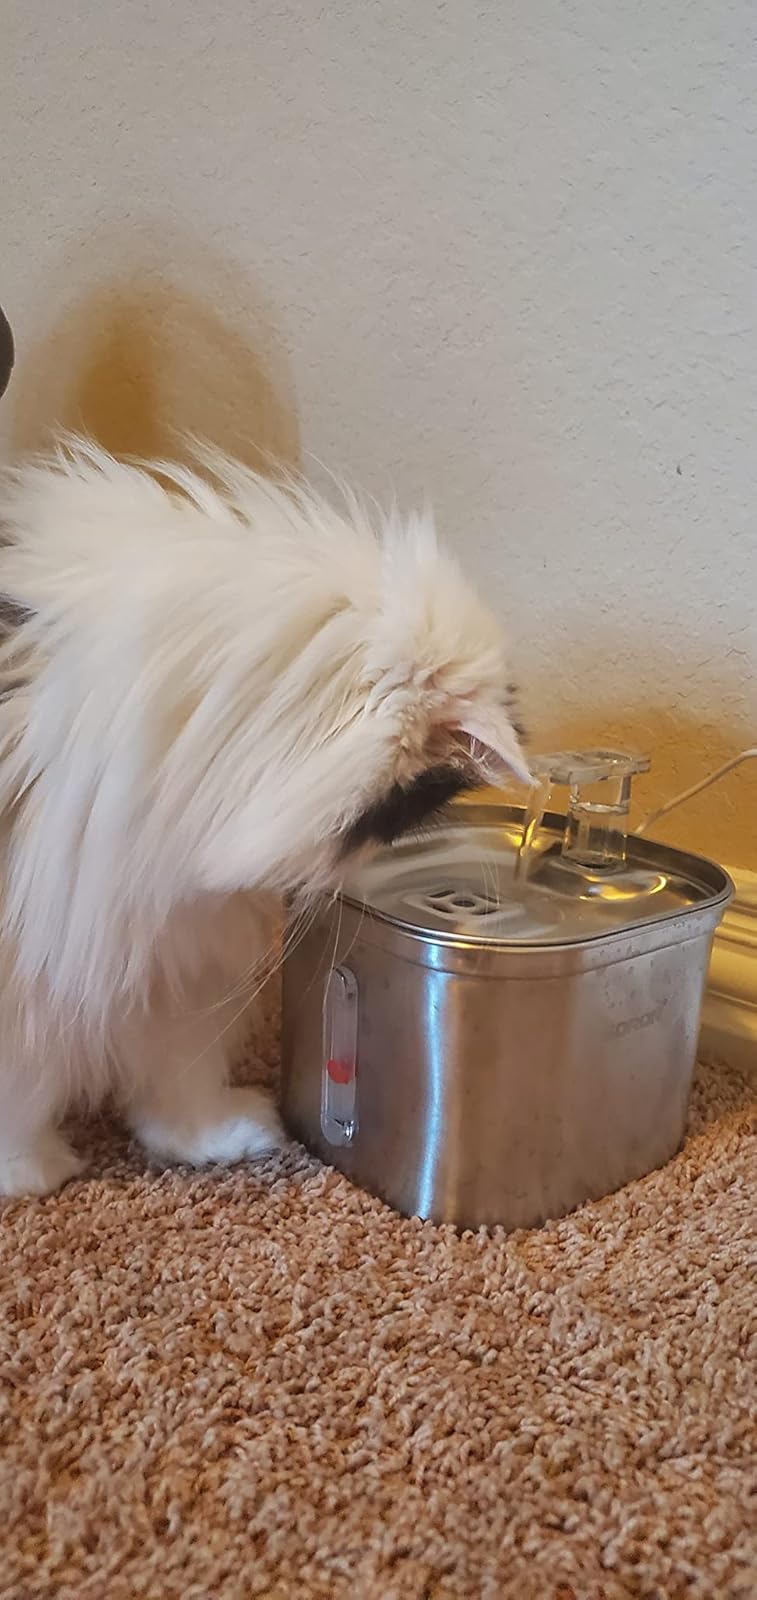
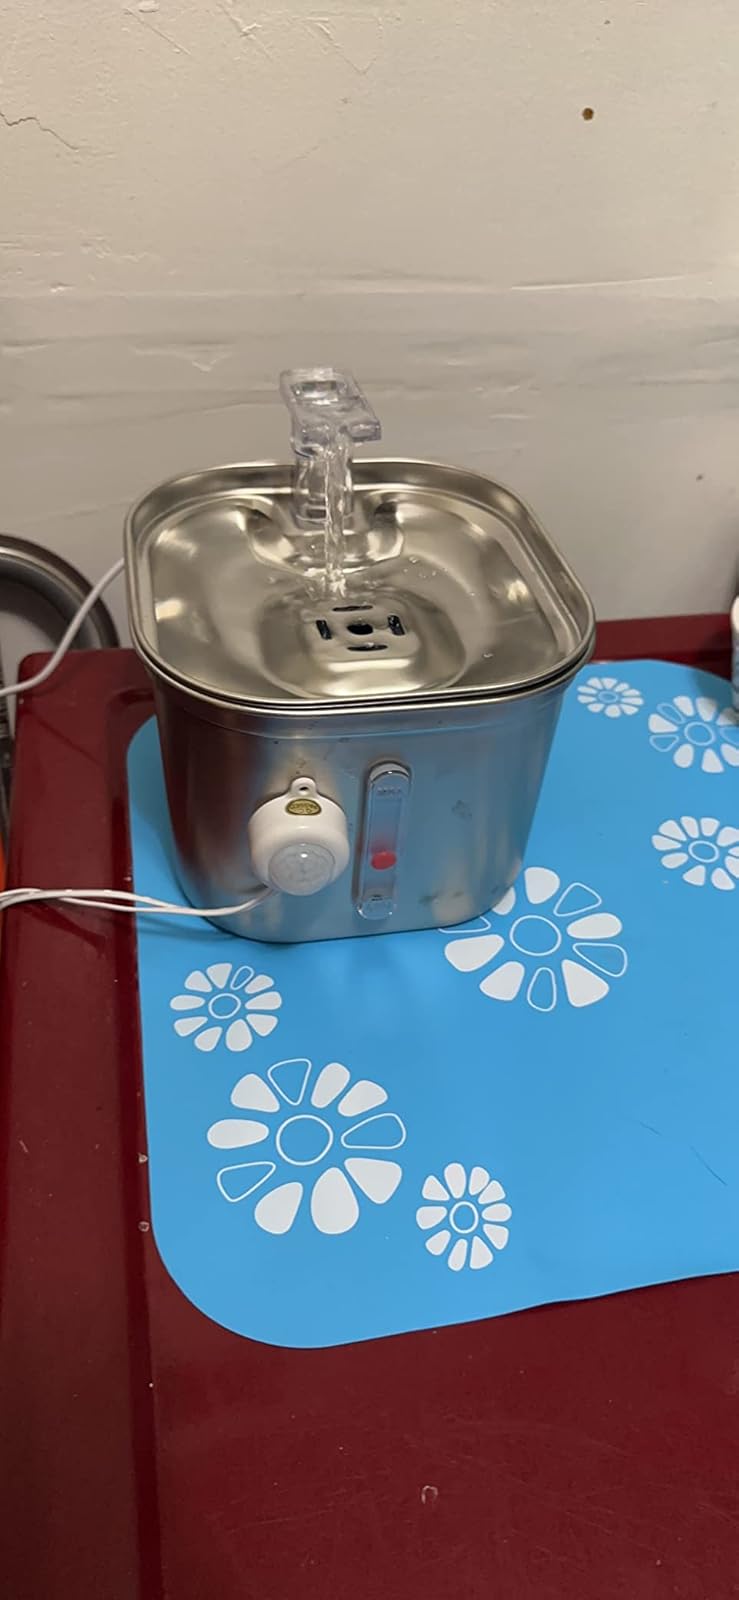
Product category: items_bowl
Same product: yes